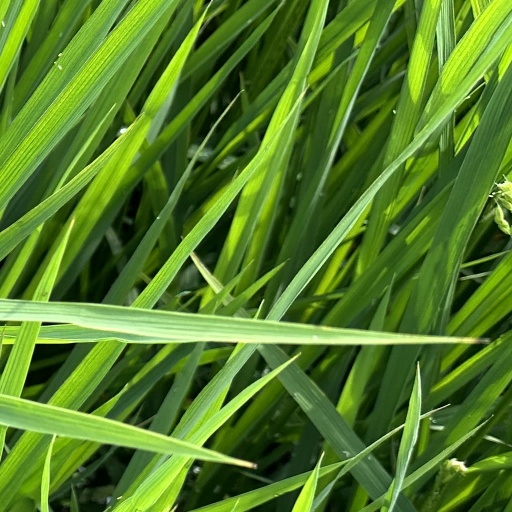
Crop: rice